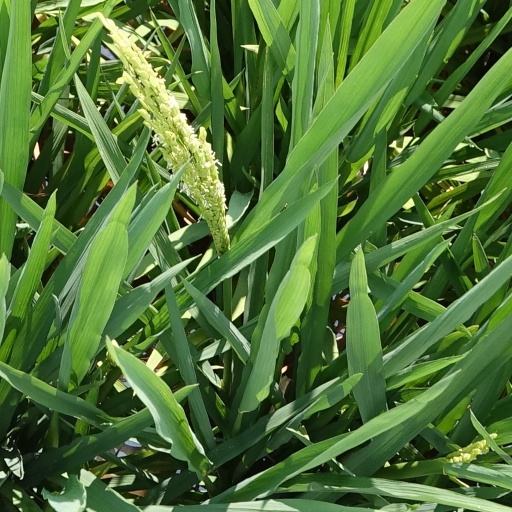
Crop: rice